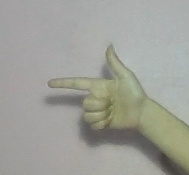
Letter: yaa